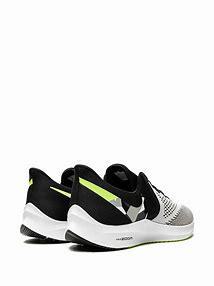
Brand: Nike
Model: Air Zoom Winflo 6